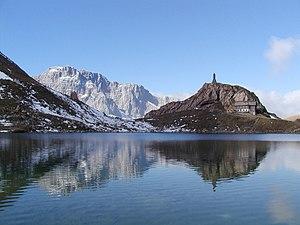
La Carnie est une région historico-géographique dans le Nord-Ouest du Frioul dont les communes, parties de la région autonome de Frioul-Vénétie Julienne, dépendent toutes administrativement de l'ancienne province d'Udine. On y parle couramment le dialecte carnique de la langue minoritaire reconnue, le frioulan.